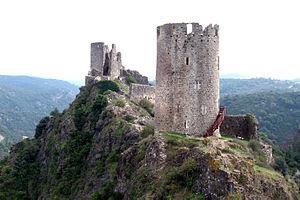
France, Aude (11), Châteaux de Lastours
Les châteaux de Lastours sont quatre châteaux du pays cathare situés dans la commune de Lastours dans le département de l'Aude en région Languedoc-Roussillon. Les quatre châteaux sont construits sur un éperon rocheux au-dessus du village de Lastours, isolés par les profondes vallées de l'Orbiel et du Grésillou. Ils étaient le verrou du Cabardès d'où le nom du château principal : Cabaret. Ils sont bâtis à 300 mètres d'altitude dans le même axe : Cabaret, la tour Régine, Surdespine et Quertinheux légèrement en retrait. Le site est classé monument historique depuis 1905 et des fouilles archéologiques sont toujours en cours.